There Will Come a Day (film)

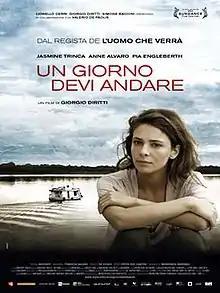

There Will Come a Day is a 2013 Italian drama film directed by Giorgio Diritti. It premiered at the 2013 Sundance Film Festival. For her performance Jasmine Trinca won the Nastro d'Argento for Best Actress.